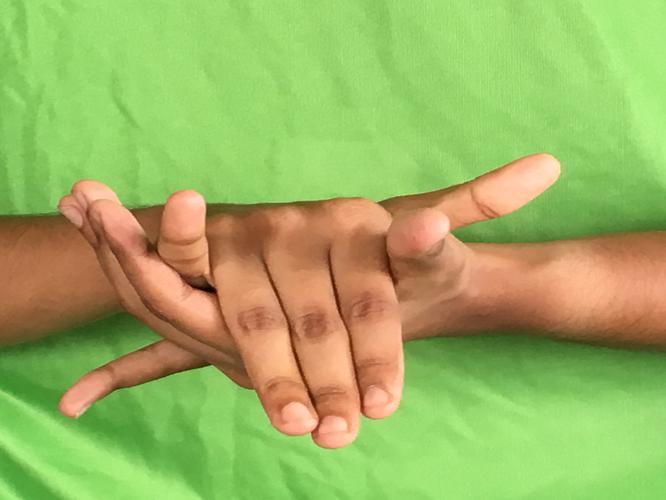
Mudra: Kurma
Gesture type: double_hand